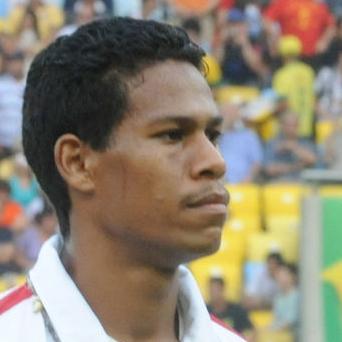
Age: 23